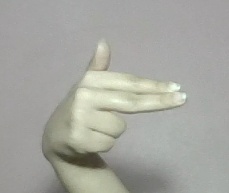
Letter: ghain